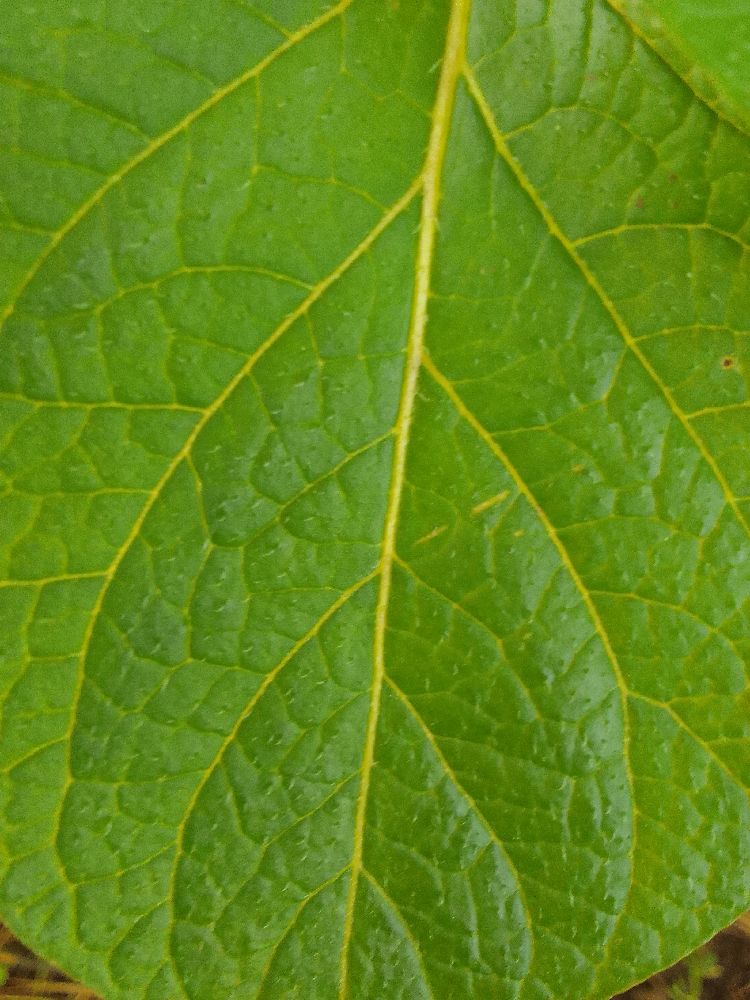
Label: Healthy